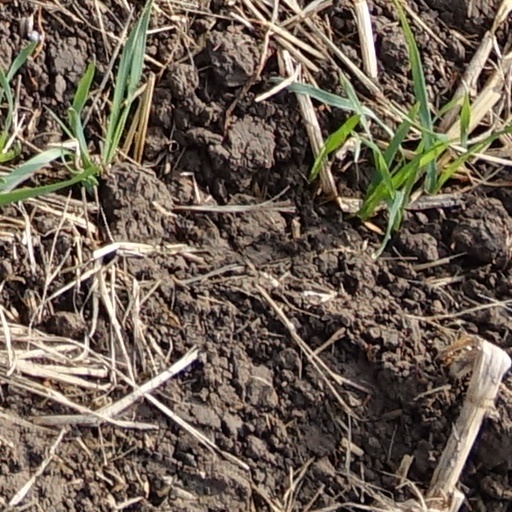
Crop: wheat